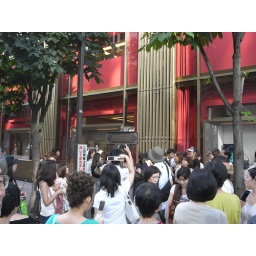
the kitty on the street sign. a lot of people take picture by own cellar or camera.